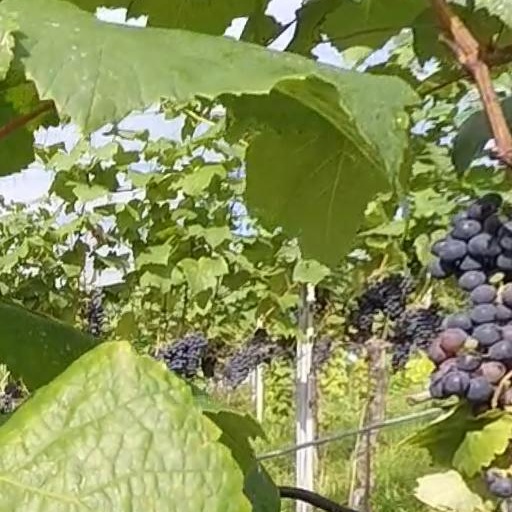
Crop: grape